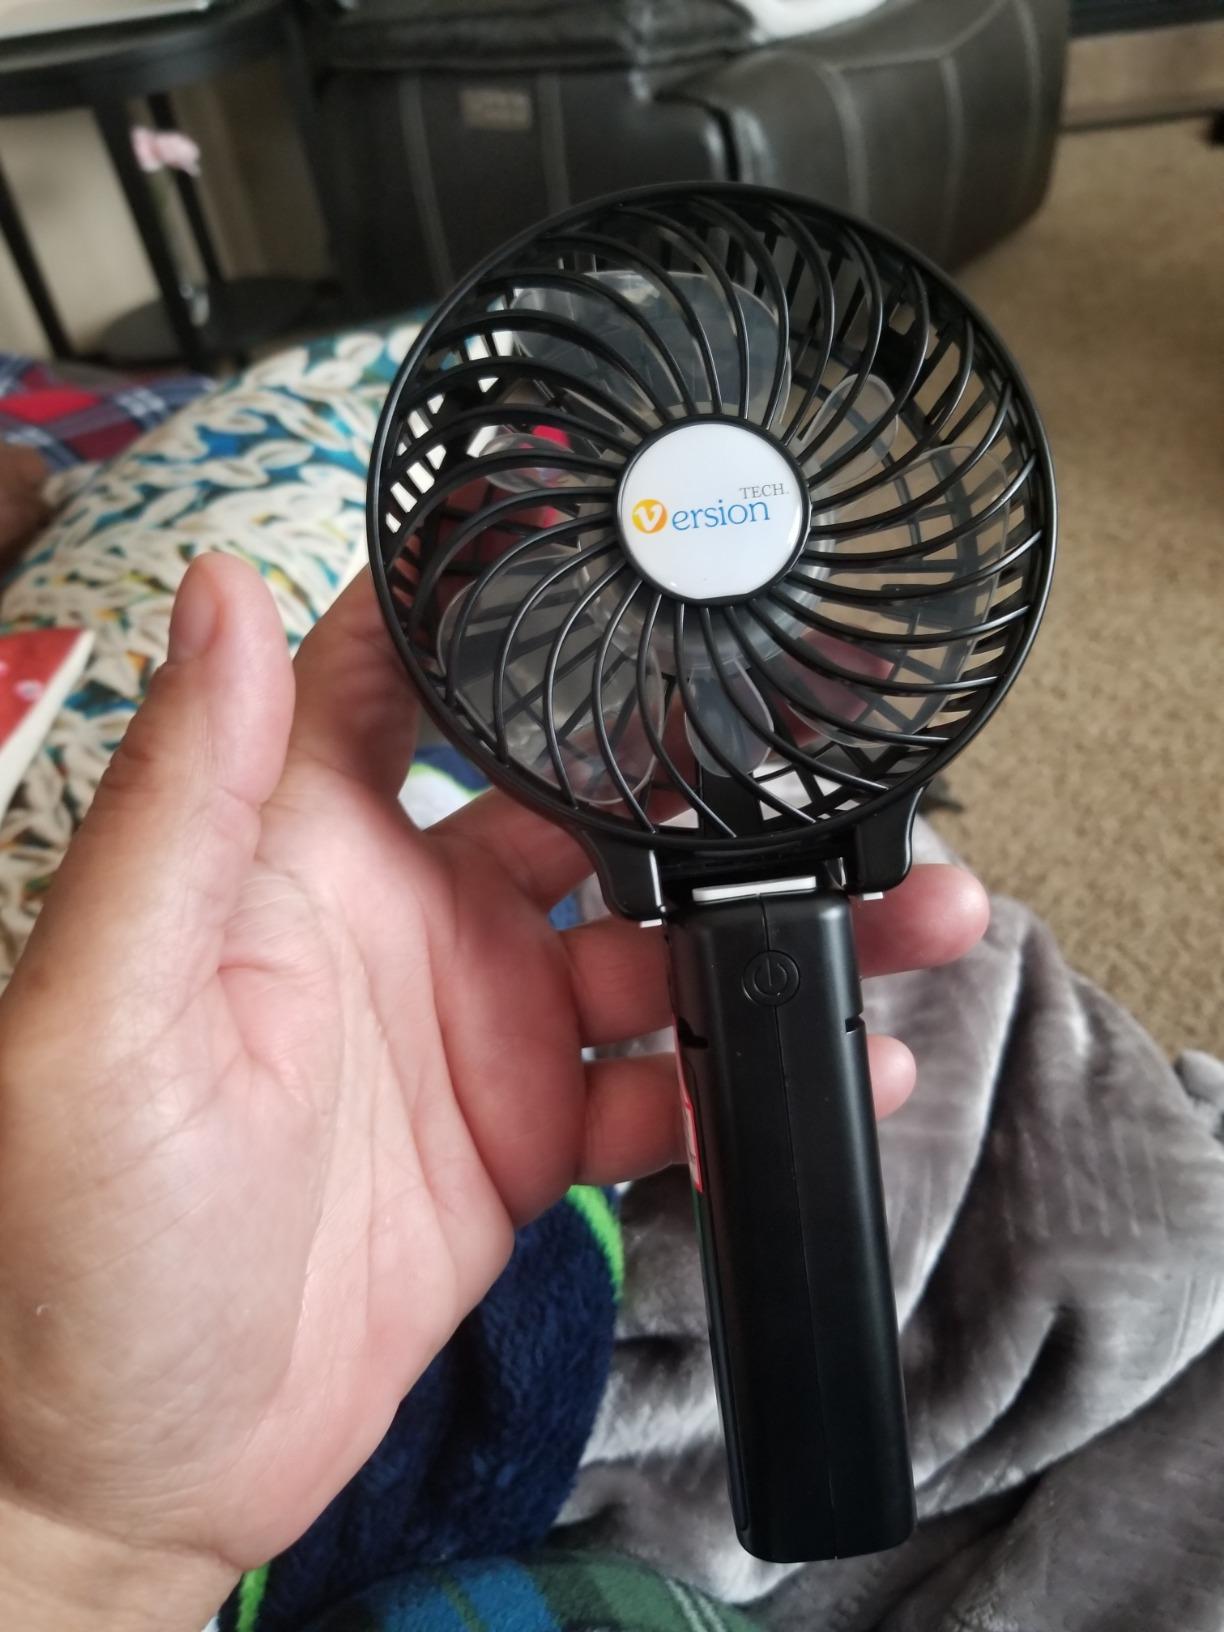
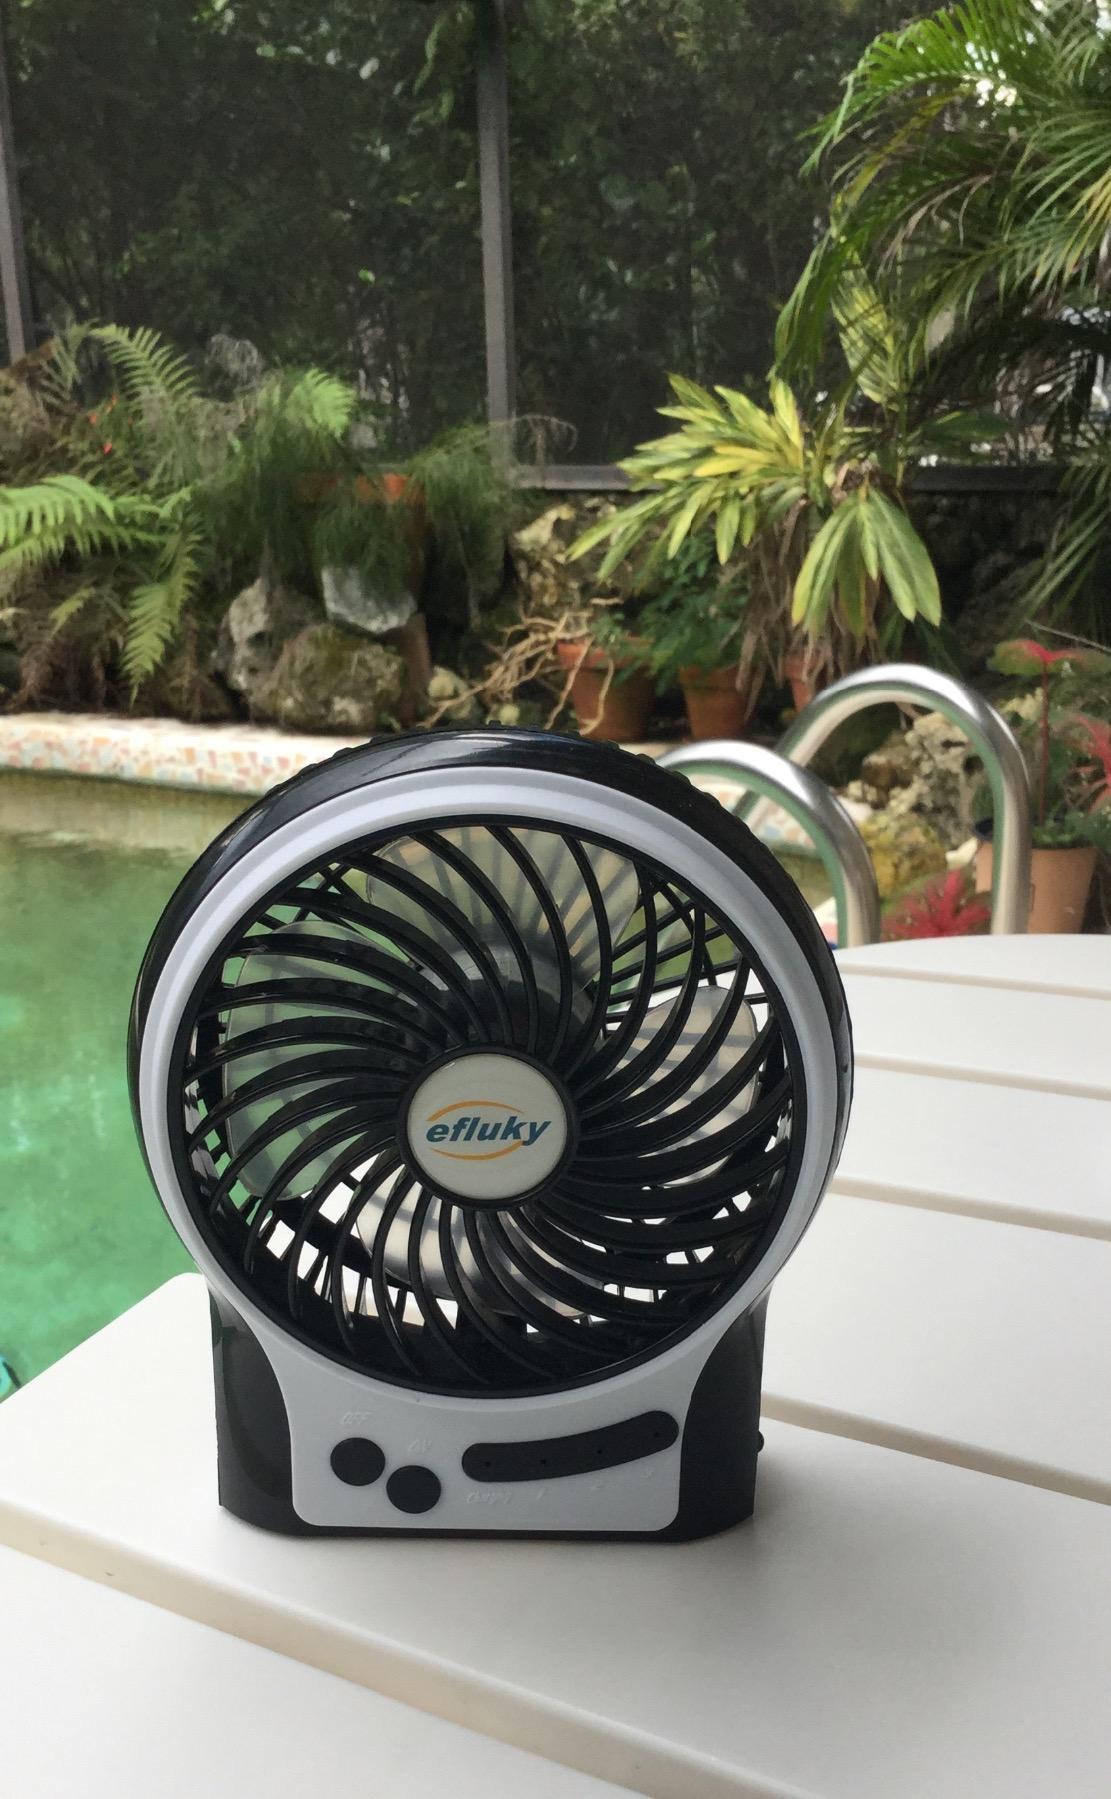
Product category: fan
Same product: no